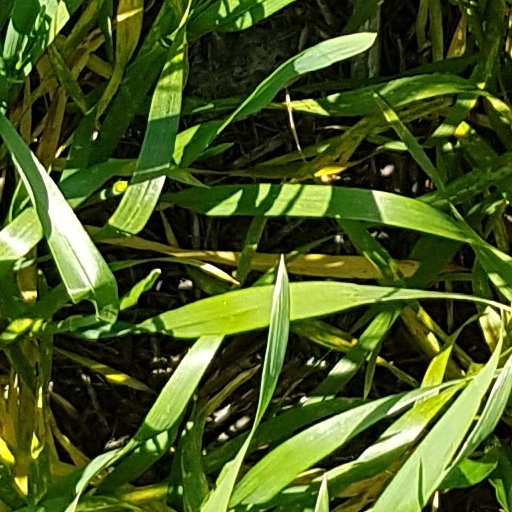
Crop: wheat